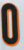
Number: 0